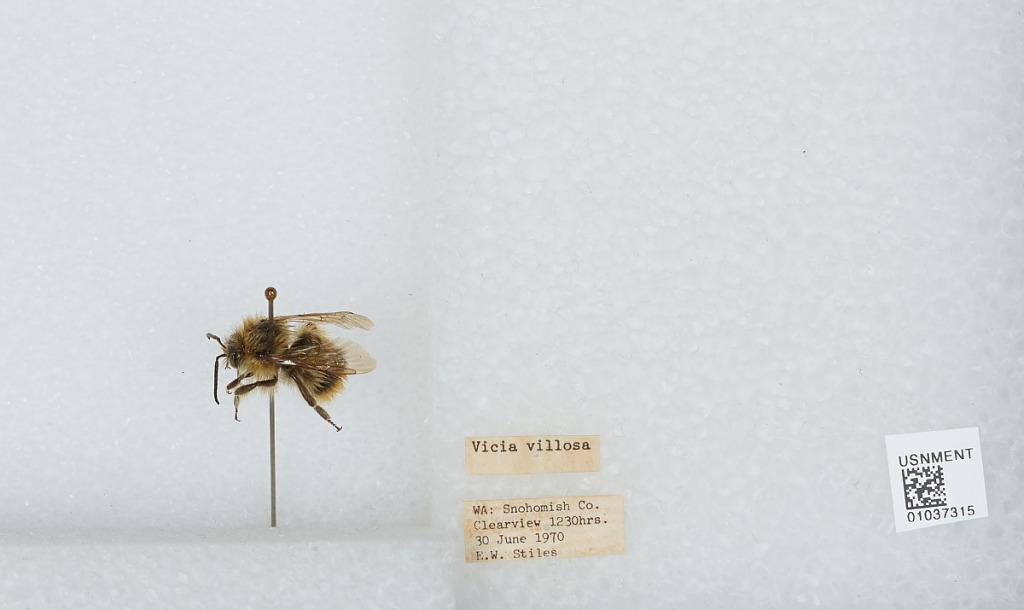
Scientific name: Bombus (Pyrobombus) mixtus Cresson
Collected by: E. Stiles
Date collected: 1970-6-30
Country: United States
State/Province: Washington
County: Snohomish
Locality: Clearview
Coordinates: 47.8292, -122.145